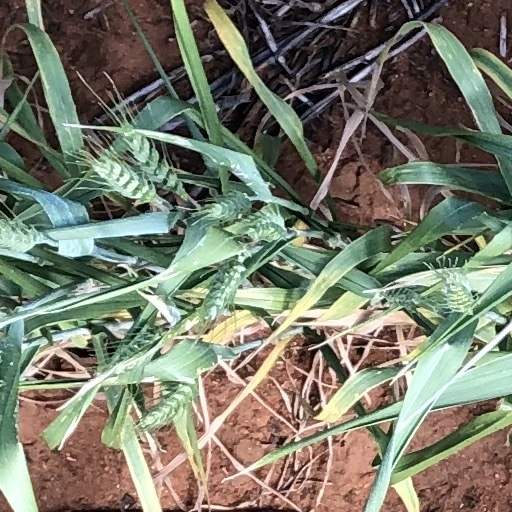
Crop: wheat